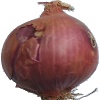
Label: Onion Red 1